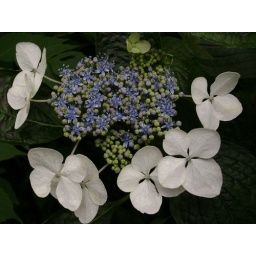
The white flowers around the blue ones really gave a nice effect.